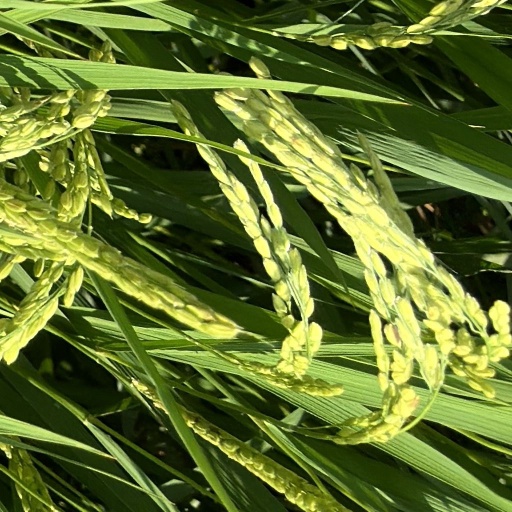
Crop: rice